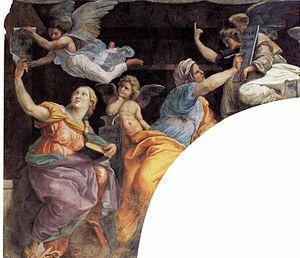
Les Sibylles et les Prophètes est un ensemble de fresques commandé à Raphaël monumentales, réalisée en partie par le peintre en 1514, pour l'Église Notre-Dame-de-la-Paix à Rome.